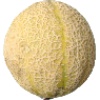
Label: Cantaloupe 2